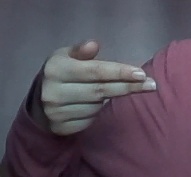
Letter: ghain